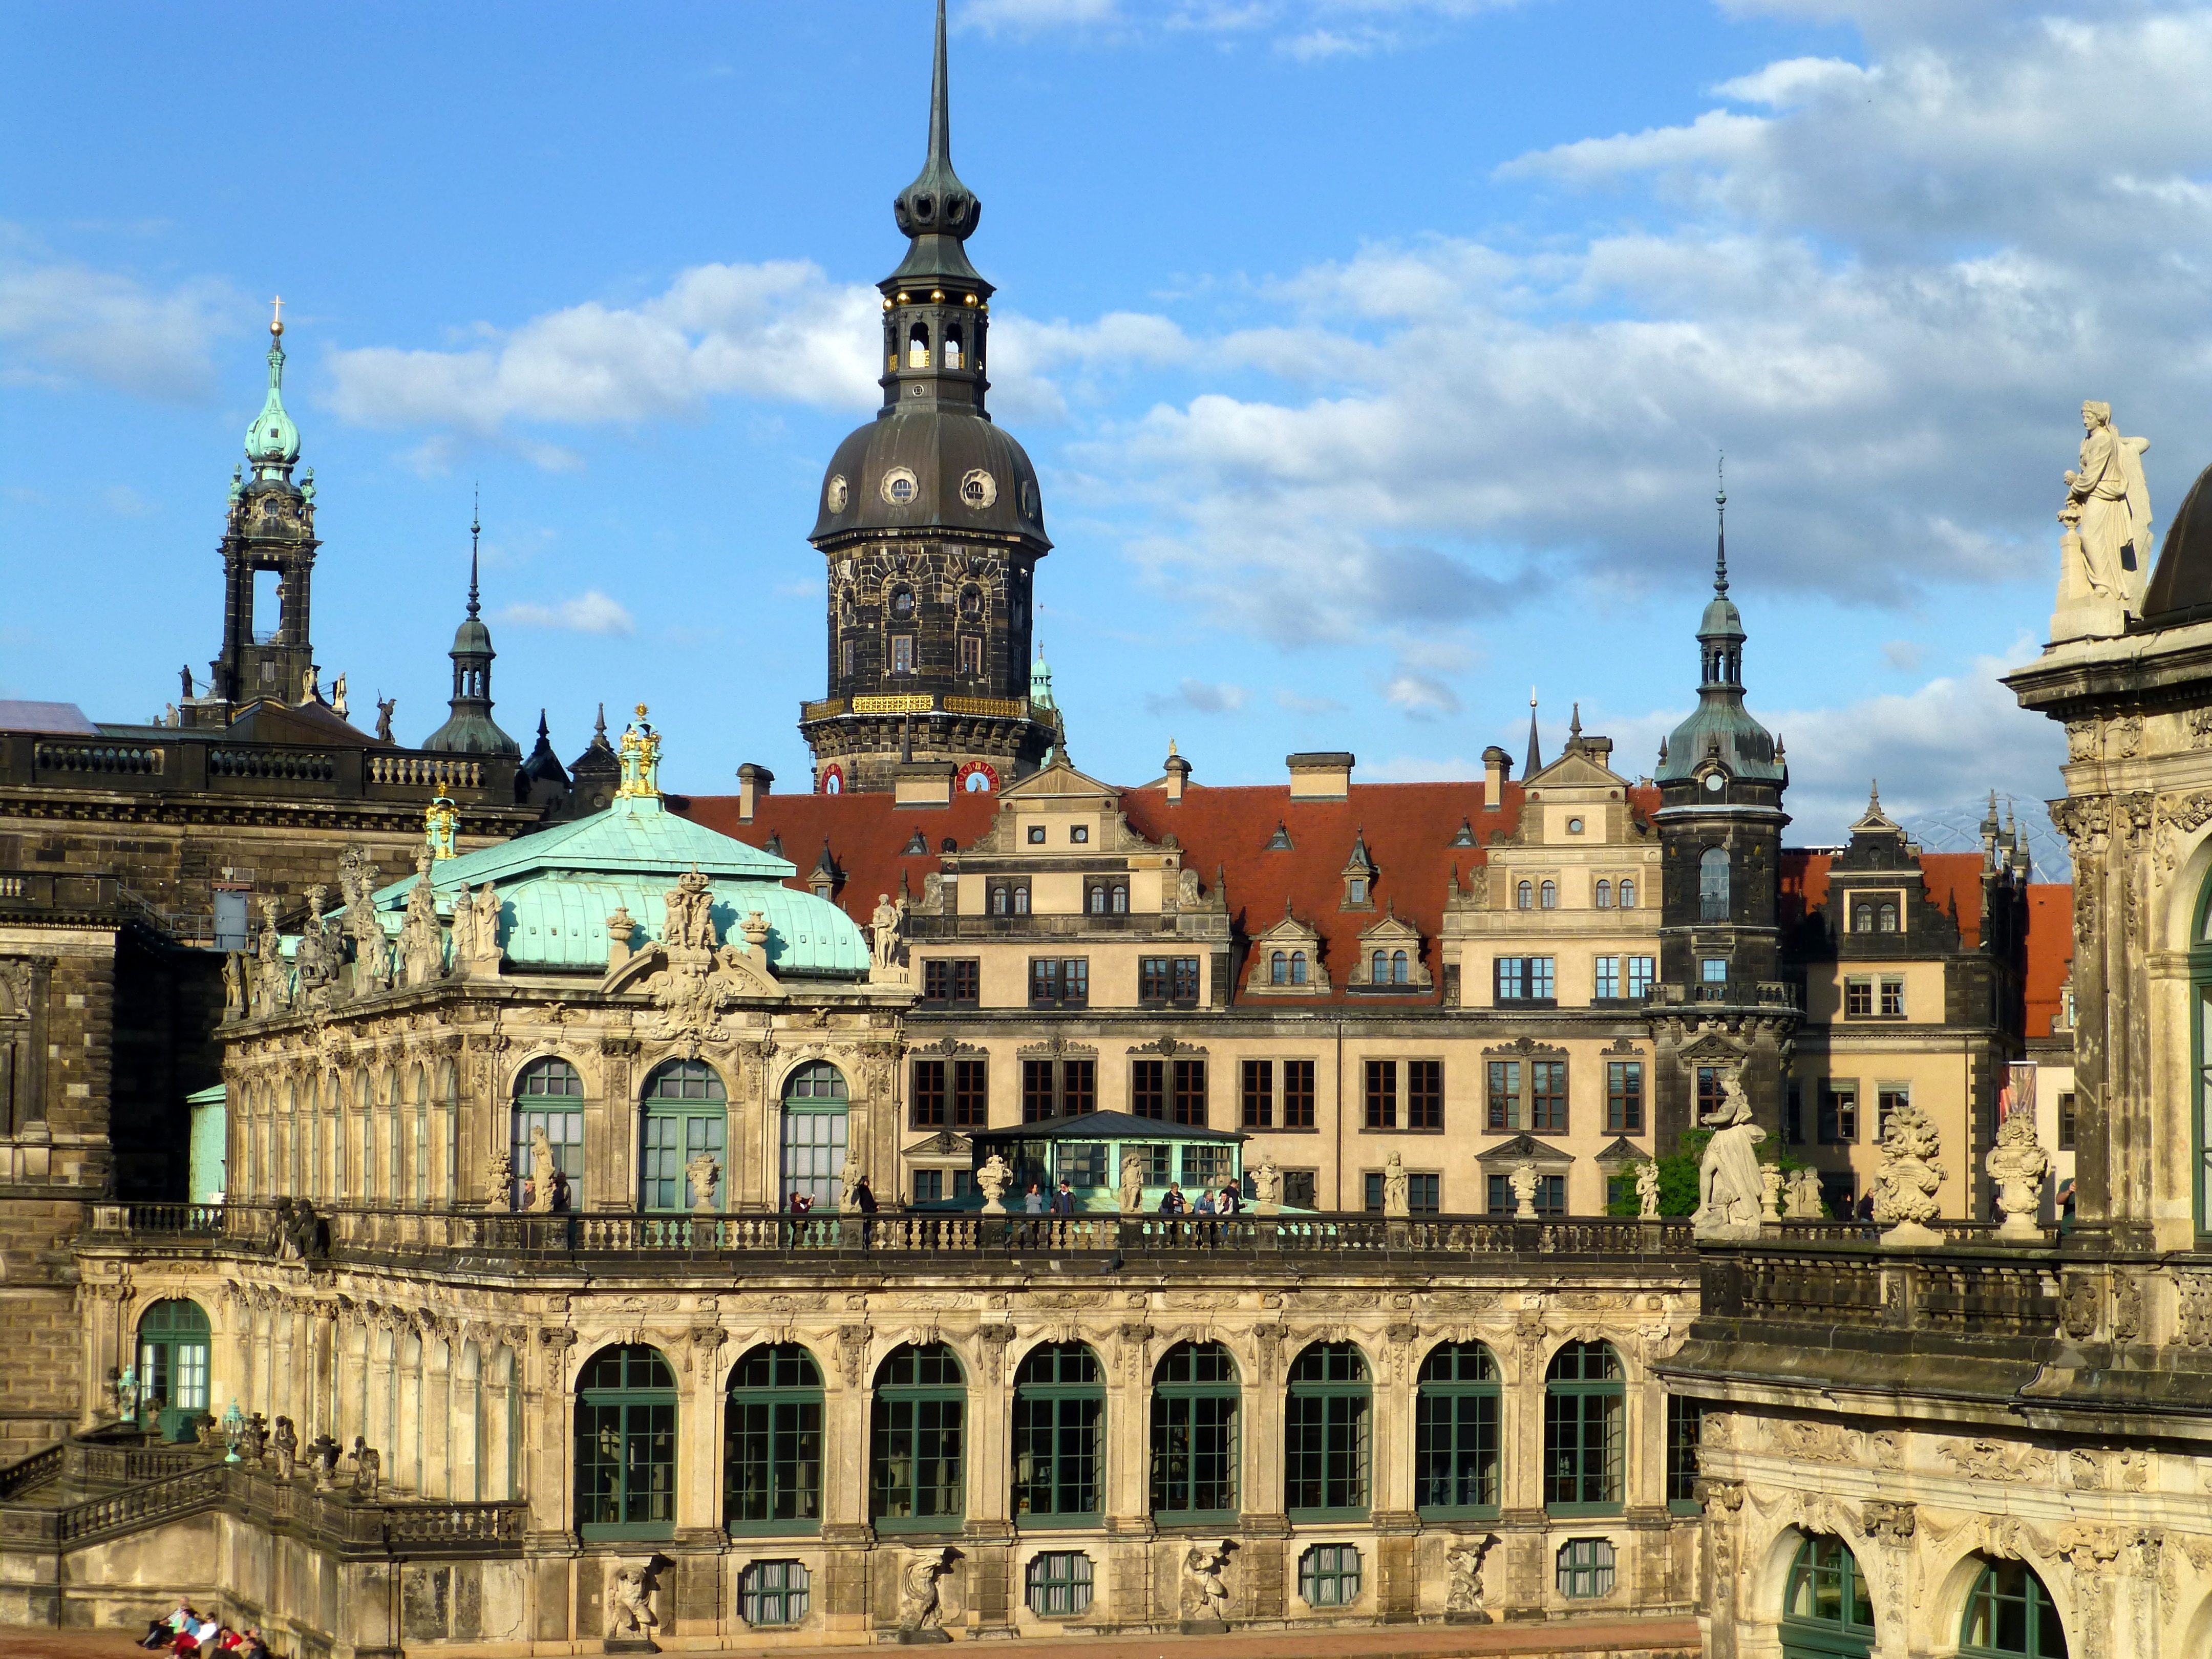
architecture, building, chateau, palace, city, cityscape, plaza, landmark, cathedral, tourism, old town, art, town square, kennel, basilica, historically, saxony, dresden, metropolis, tours, historic site, august the strong, ancient history, human settlement, byzantine architecture